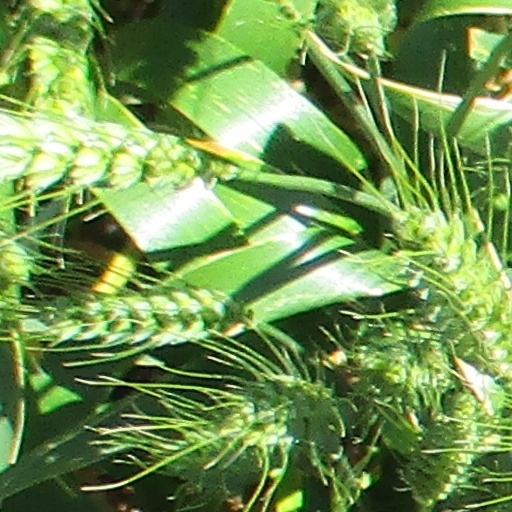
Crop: wheat